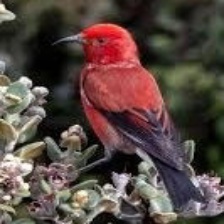
Species: APAPANE
Scientific name: HIMATIONE SANGUINEA